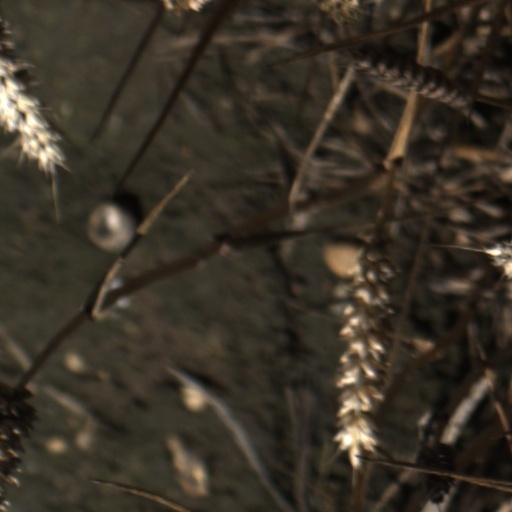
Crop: wheat